Handley Page Type O

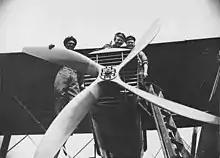
One of the engines with a four-bladed propeller.

The O/100 was an unequal-span three-bay biplane, with the overhanging part of the upper wing braced by kingposts, a rectangular section fuselage and a biplane tail with twin balanced rudders, between the horizontal surfaces. Balanced ailerons were fitted to the upper wing only and extended beyond the wing trailing edge and wing tips. The engines drove four-bladed propellers, rotating in opposite directions to cancel the torque, and were enclosed in armoured nacelles mounted between the wings on tubular steel struts. The nacelles had a long tapered fairing to reduce drag. To clear the wing rigging wires when the wings were folded, the rear portions of the fairings were hinged to fold inward. The structure of the fuselage and flying surfaces was primarily spruce, with the spars routed into I-beams to reduce weight.